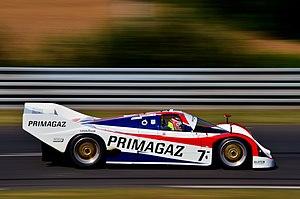
Obermaier Racing est une équipe de sport automobile allemande ayant appartenu à Jürgen Lässig et Otto Altenbach. Elle a participé, en tant qu'équipe privée Porsche, aux championnat du monde des voitures de sport ainsi que dans de nombreux championnats internationaux. L'Obermaier Racing a finalement cessé toute activité en 2004.